Juan Sáenz-Díez García

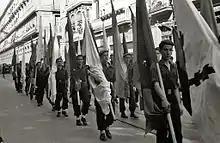
Requete on parade

Sáenz-Díez’ ancestors made their name in business, but they stayed clear of politics and nothing is known of their preferences. Until his early 30s also Juan did not demonstrate any penchant either for political activity or for public engagements. In the 1920s his only endeavors were those related to the local Santiago societé and tourist organizations; once in the early 1930s he had moved to Madrid he was noted merely for presence in Junta de Gobierno of Ler Gallego, an association of the Gallegos living in the capital. Though in the final years of the Republic he donated small sums to right-wing press, he was not recognized as militant of any party or grouping.